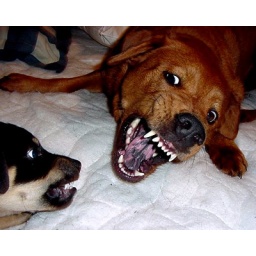
My male rottweiler mix, Rookie (left), holding his own against our female golden lab mix, Lizzie (right).